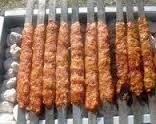
Yemek: kebap